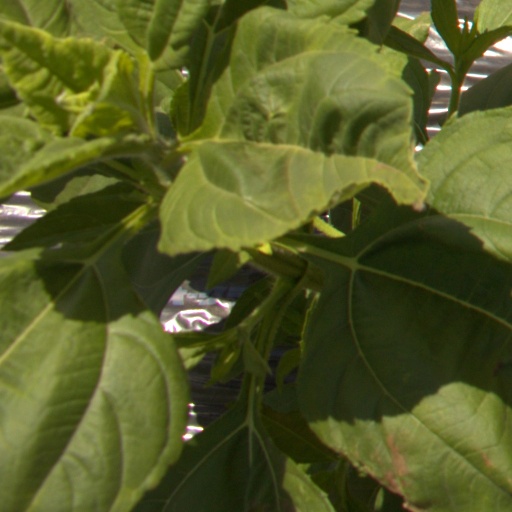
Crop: Jerusalem artichoke